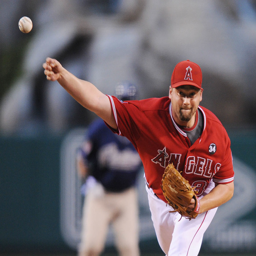
baseball player reaches back and goes all in against sports team last season .